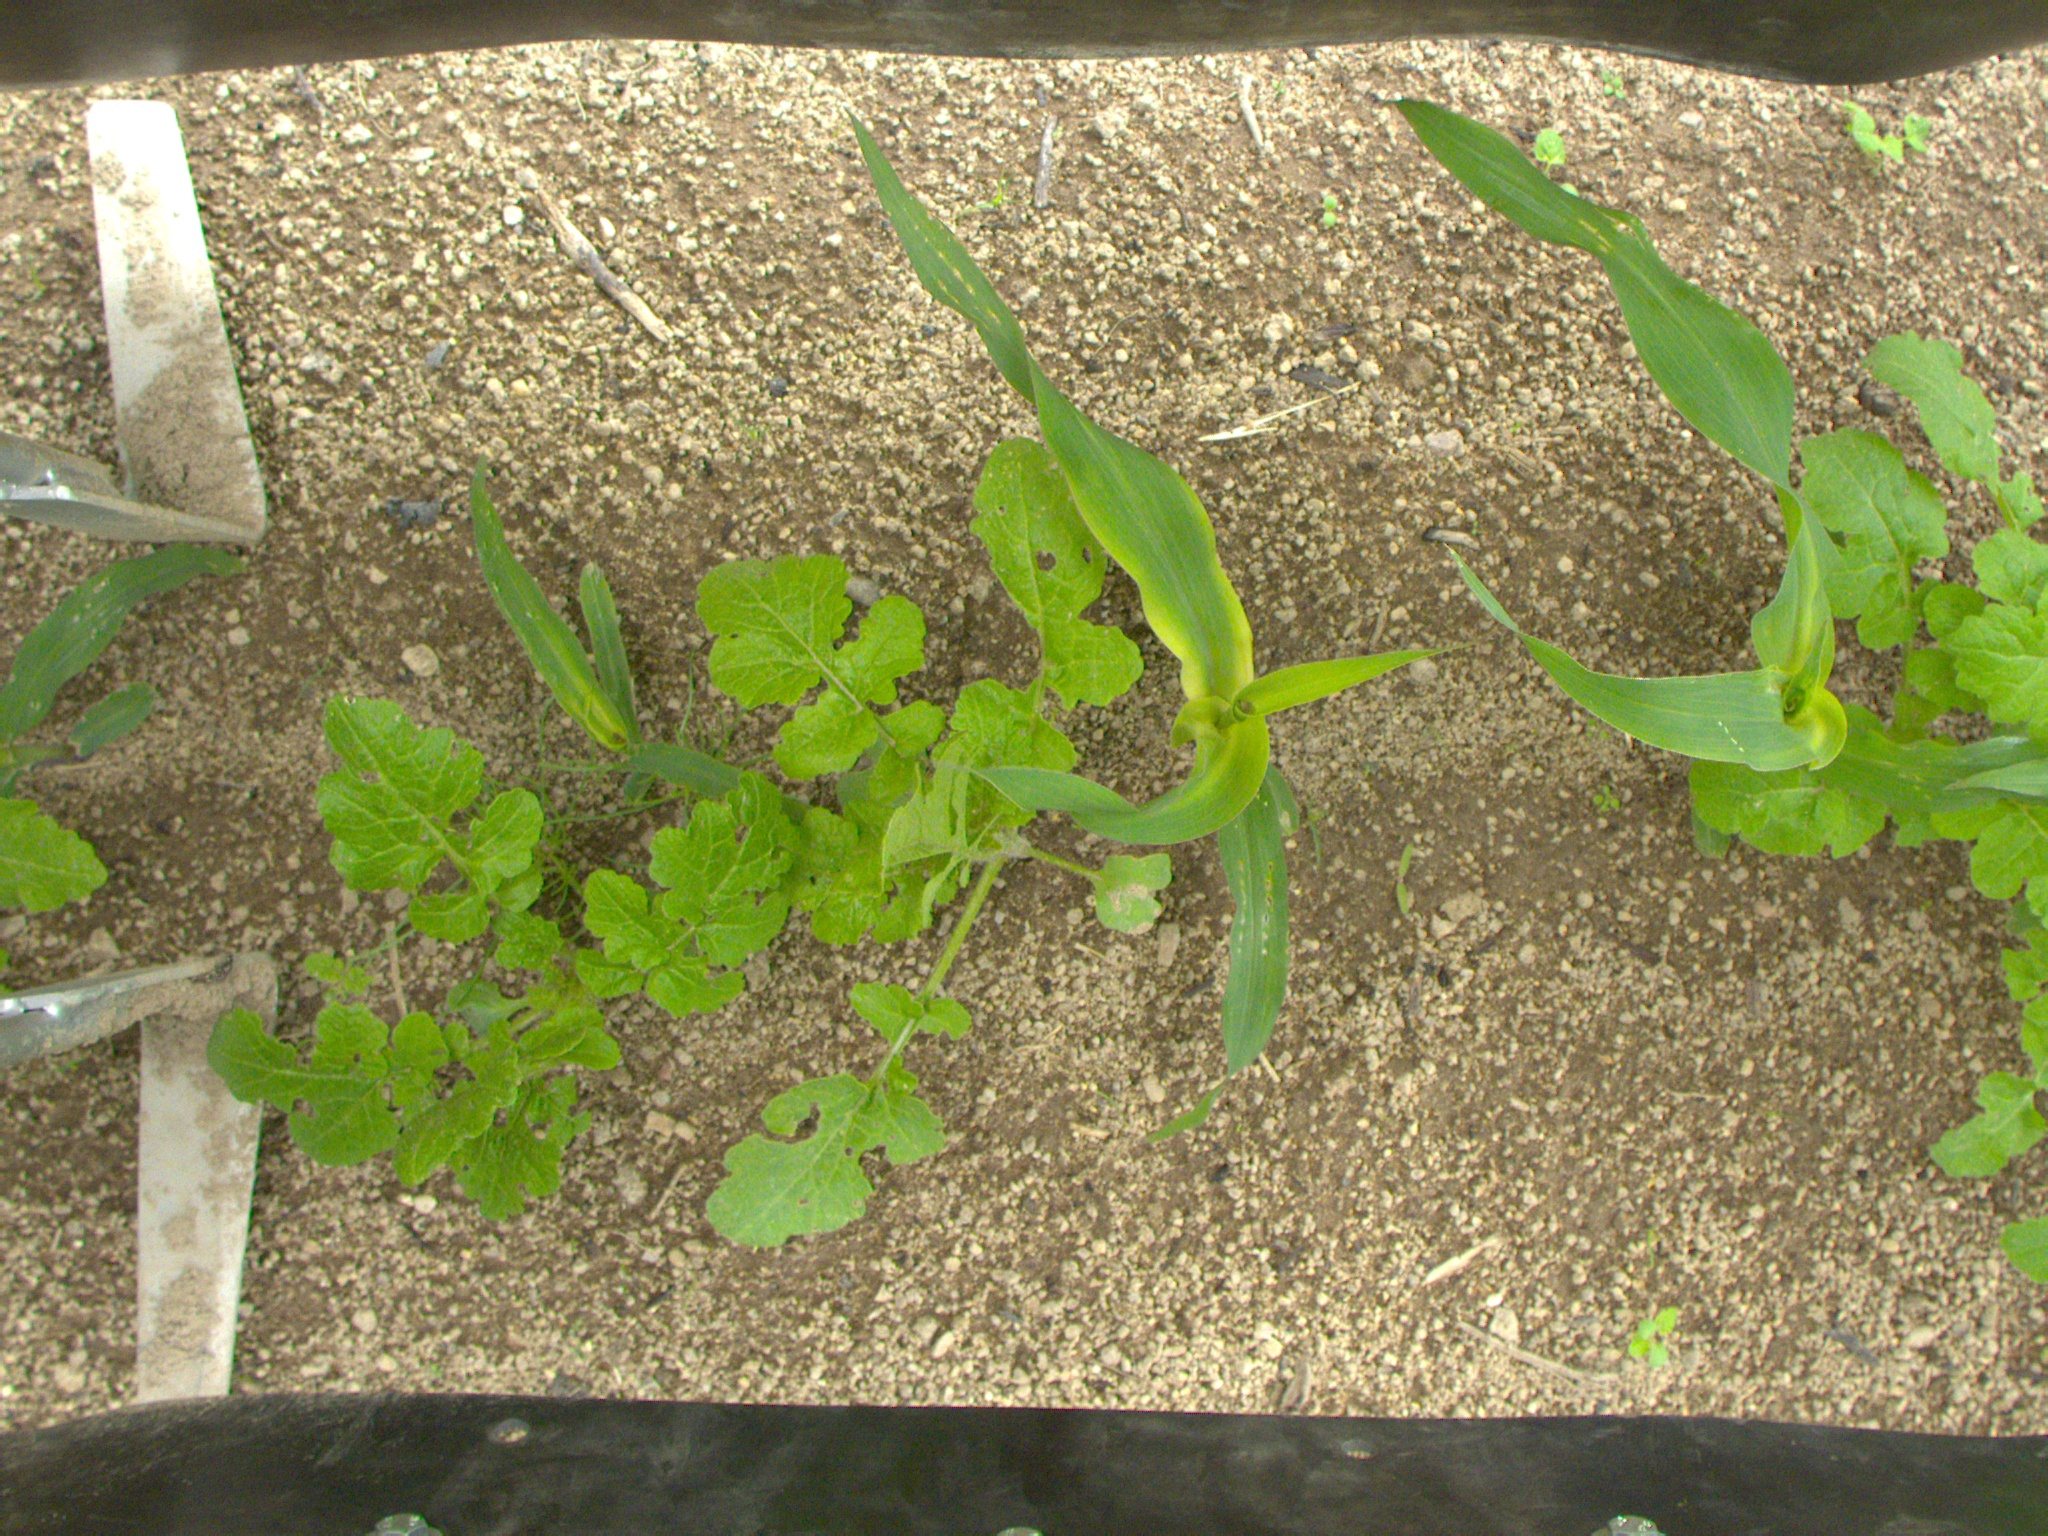
Crop: maize
Objects: stem_maize, stem_maize, stem_maize, stem_maize, maize, maize, maize, maize